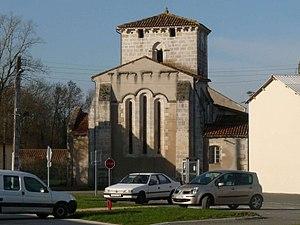
église de Guimps (16), France
Guimps est une commune du sud-ouest de la France, située dans le département de la Charente.